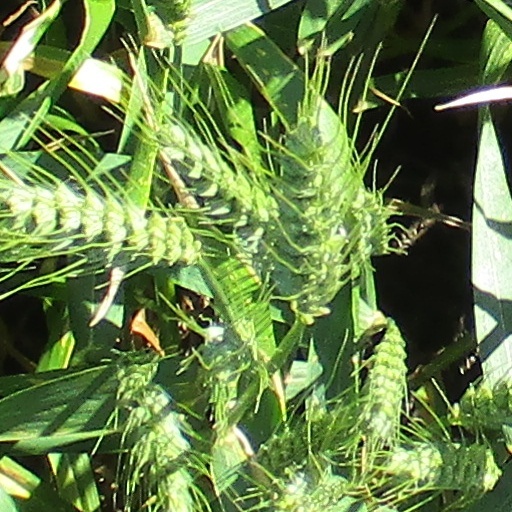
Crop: wheat